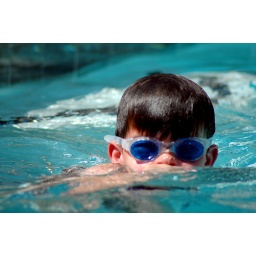
my 5 year old son swimming in the pool